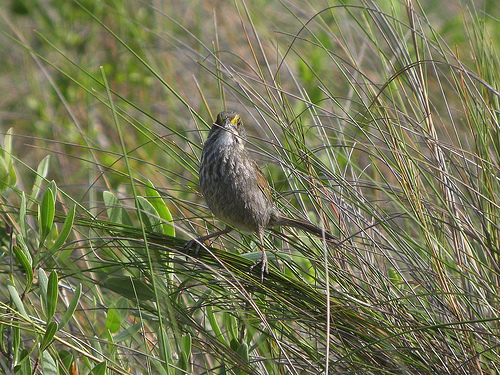
a yellow and grey headed bird with a grey and white belly.
small bird with yellow superciliary, white throat, small head, and black and gray belly and breast
this bird is both gray and yellow with long feet and a long tail
this bird is brown and grey, with large bright yellow eyebrows.
this is a small bird with gray feathers and a small yellow stripe on the head.
a small bird with a bright yellow short beak that is covered in grey, white and brown feathers.
a bird with a grey head, a yellow eyebrow, a light grey throat, a striped breast, a grey bellow, and brown wings.
this bird has wings that are brown and has a grey belly
this bird has wings that are brown and has a grey belya small bird with grey and brown wings.
Species: Seaside Sparrow